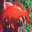
Label: aquarium_fish